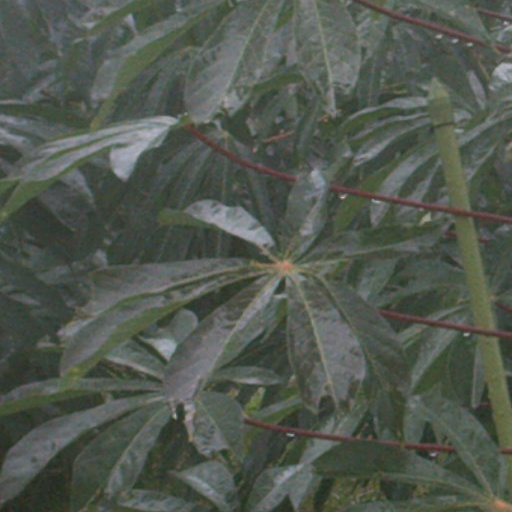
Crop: cassava